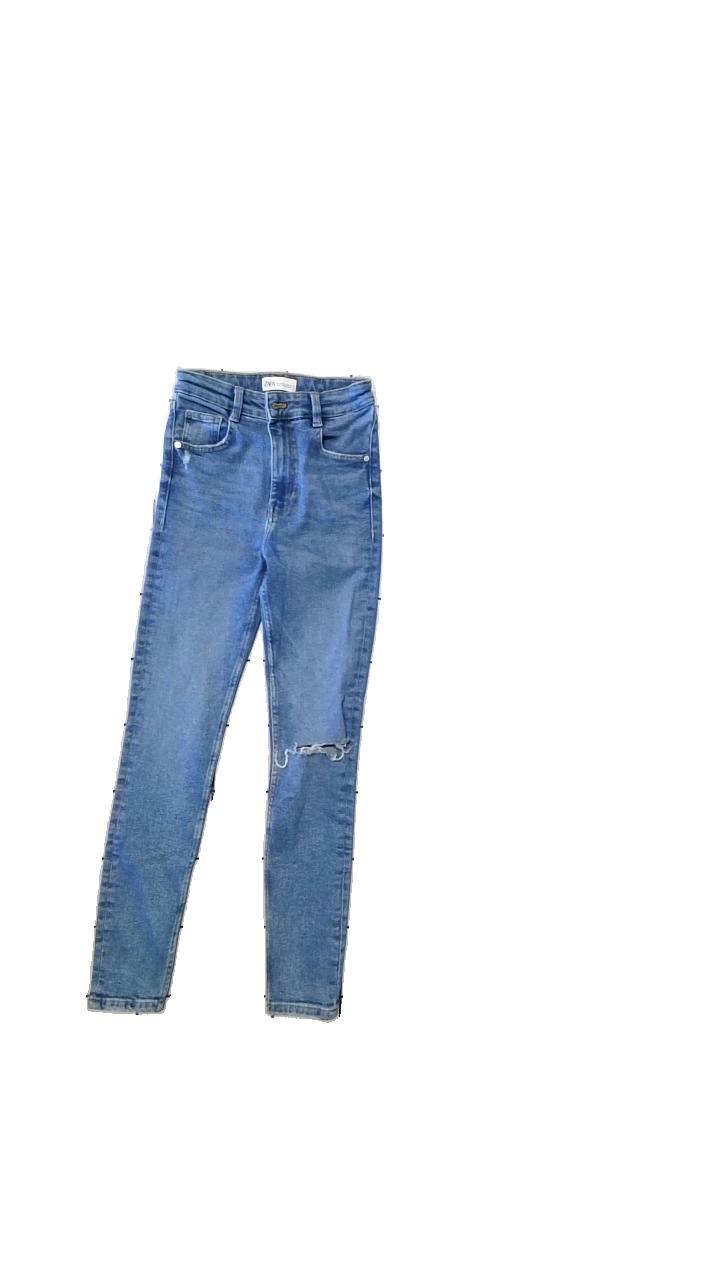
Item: Jeans (Ladies)
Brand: Zara
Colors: Blue
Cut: Tight
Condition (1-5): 4
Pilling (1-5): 5
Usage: Reuse
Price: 50-100